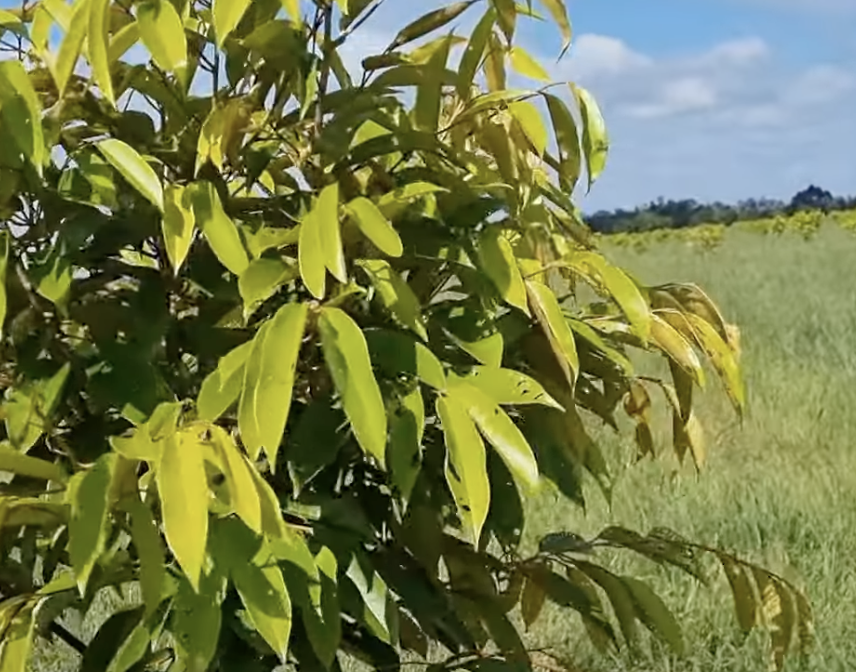
Label: yellow_leaf